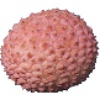
Label: lychee